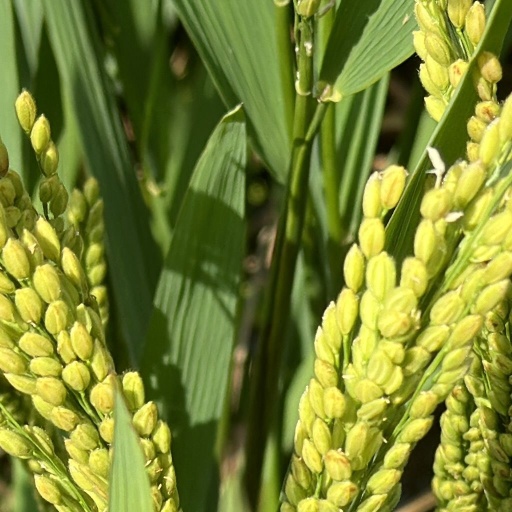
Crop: rice